Plagues and Peoples

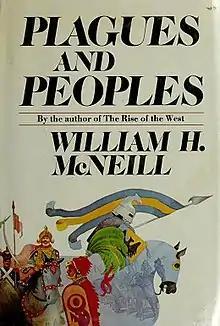
Cover of the first edition

Plagues and Peoples is a book on epidemiological history by historian William H. McNeill published by Anchor Books in 1976. It was a critical and popular success, offering a radical new interpretation of the extraordinary impact of infectious disease on cultures as a means of enemy attack. The book ranges from examining the effects of smallpox in Mexico, the bubonic plague in China, to the typhoid epidemic in Europe.